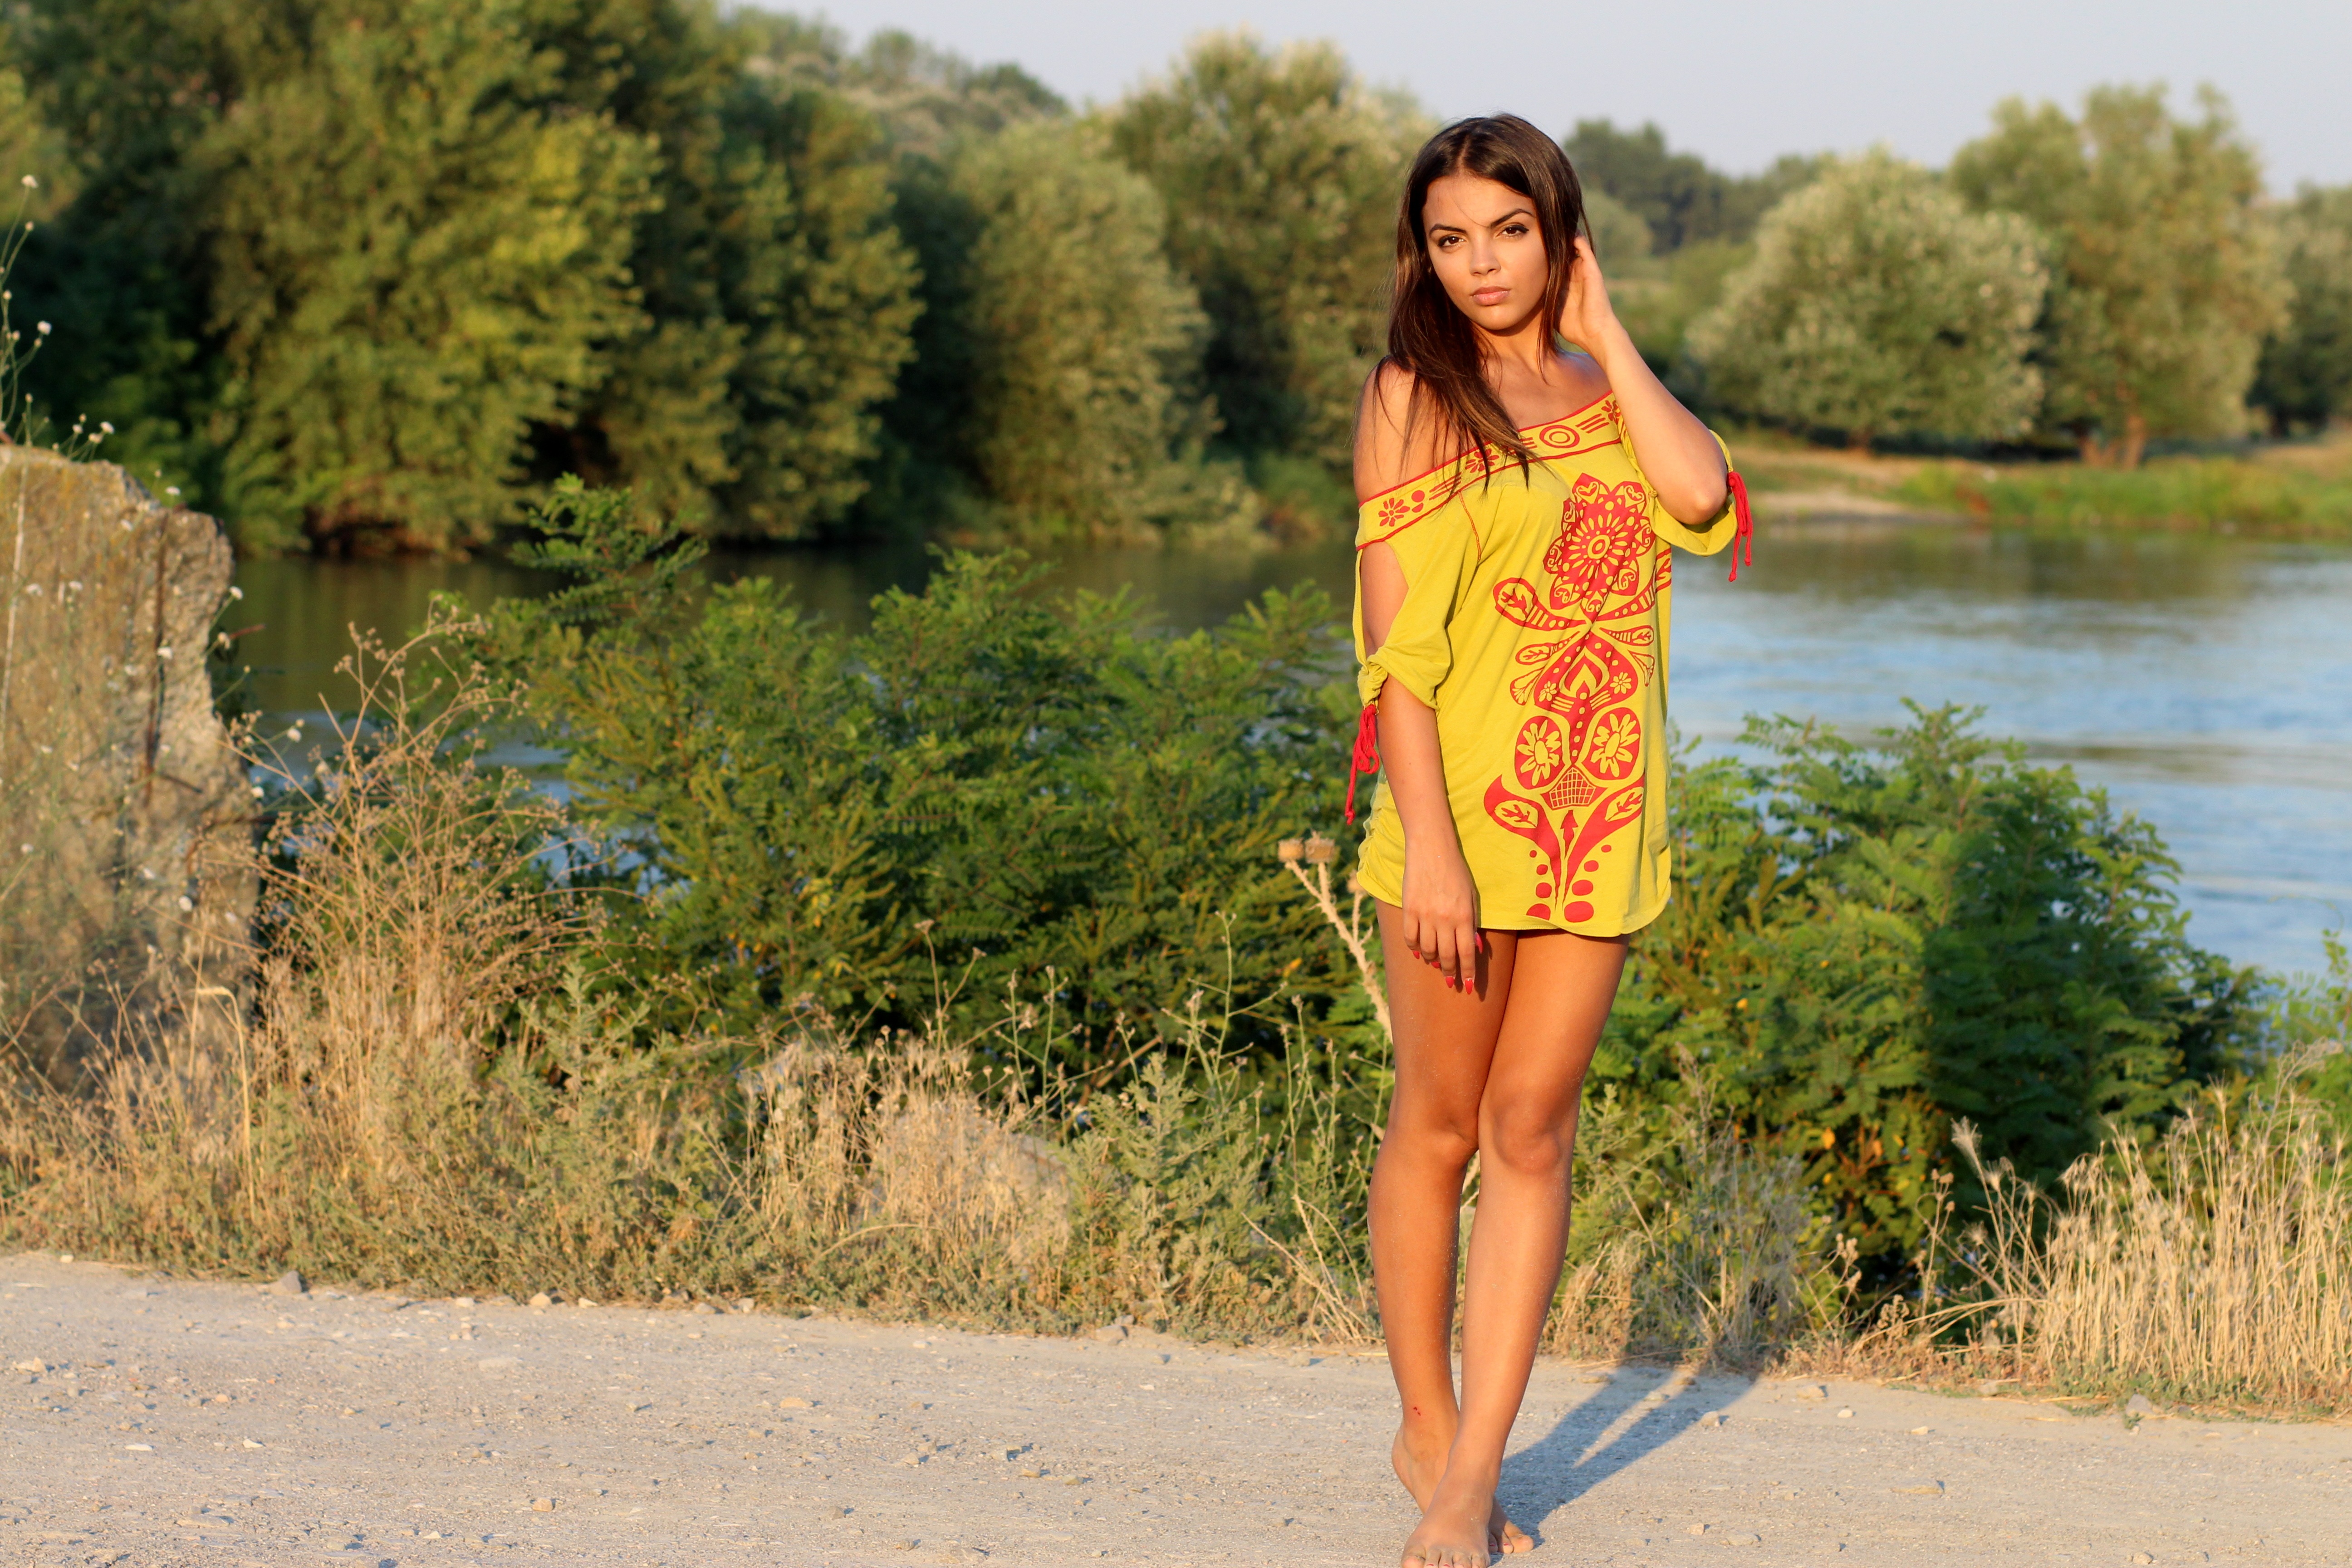
water, girl, summer, wild, leg, model, spring, fashion, jogging, clothing, season, human body, dress, vegetation, thigh, footwear, beauty, sensual, abdomen, photo shoot